Guts (2009 film)

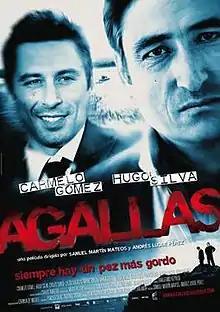
Theatrical release poster

Guts is a 2009 Spanish crime drama film starring Hugo Silva and Carmelo Gómez.